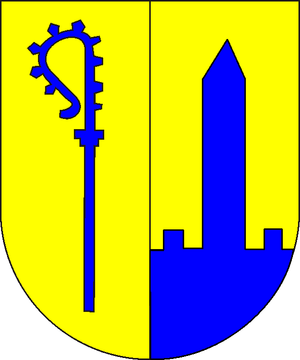
Den Nedersaksiske Kreds / Sammensætning
Den Nedersaksiske Kreds var en rigskreds i det Tysk-Romerske Rige. Kredsen blev oprettet omkring år 1500 som en af 6 kredse og bestod til 1806. Området omfattede blandt andet Hertugdømmet Holsten, Mecklenburg og Hertugdømmet Sachsen.